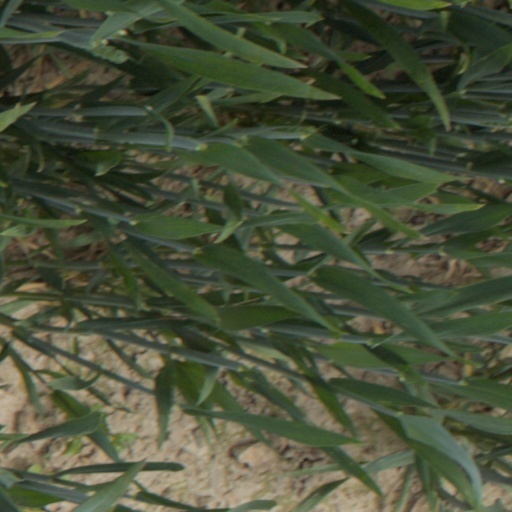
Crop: wheat